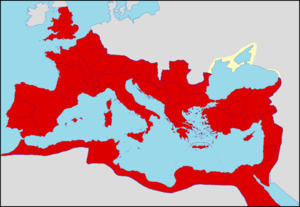
Carte de l'Empire romain en 120
L'Empire romain est le nom donné par les historiens à la période de la Rome antique s'étendant entre 27 av. J.-C. et 476 apr. J.-C.. Pour la période postérieure, de 476 à 1453 apr. J.-C., qui concerne surtout la partie orientale de l'Empire, avec Constantinople pour capitale, les historiens modernes parlent aujourd'hui d'Empire byzantin. Ce terme n'est toutefois apparu qu'au XVIᵉ siècle, ses habitants de l'époque l'appelant toujours « empire des Romains ». La distinction entre Empire romain et Empire byzantin, ainsi que la date de naissance assignée à ce dernier sont d’ailleurs une question de convention entre chercheurs modernes. En Europe de l'Ouest et centrale, l'Empire d'Occident des rois carolingiens, puis le Saint-Empire romain germanique, dont les souverains se faisaient encore appeler « Empereur des Romains », se considéraient également comme les successeurs légitimes de l'Empire latin.